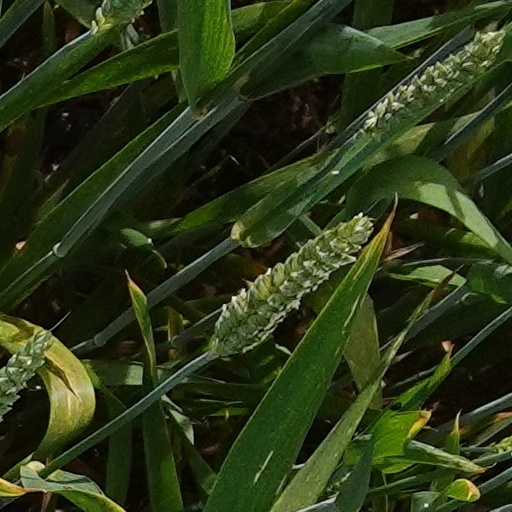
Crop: wheat